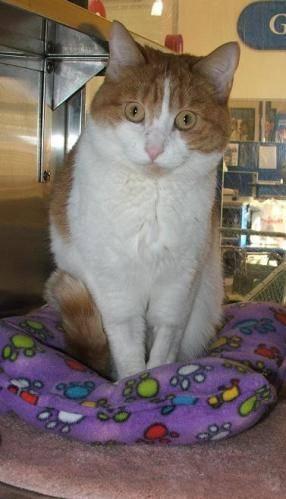
cat